Ginetta G60-LT-P1

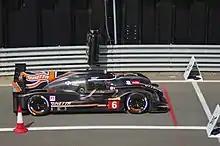
#6 Ginetta G60-LT-P1-AER, 2019 4 Hours of Silverstone Note that the exhaust has moved to the lower sidepod; on the Mecachrome, it was located at the rear of the engine cover

Following the cars debut at the 2018 24 Hours of Le Mans, due to the refusal of Mecachrome to increase power output of the engine, and the engine being underpowered on its debut, Ginetta announced that it would part ways with Mecachrome, opting to install the AER P60B in place of the Mecachrome V634P1. The engine was successfully test fired on the car in early August.